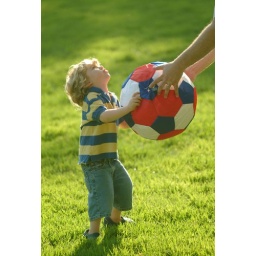
boy and his ball in the park